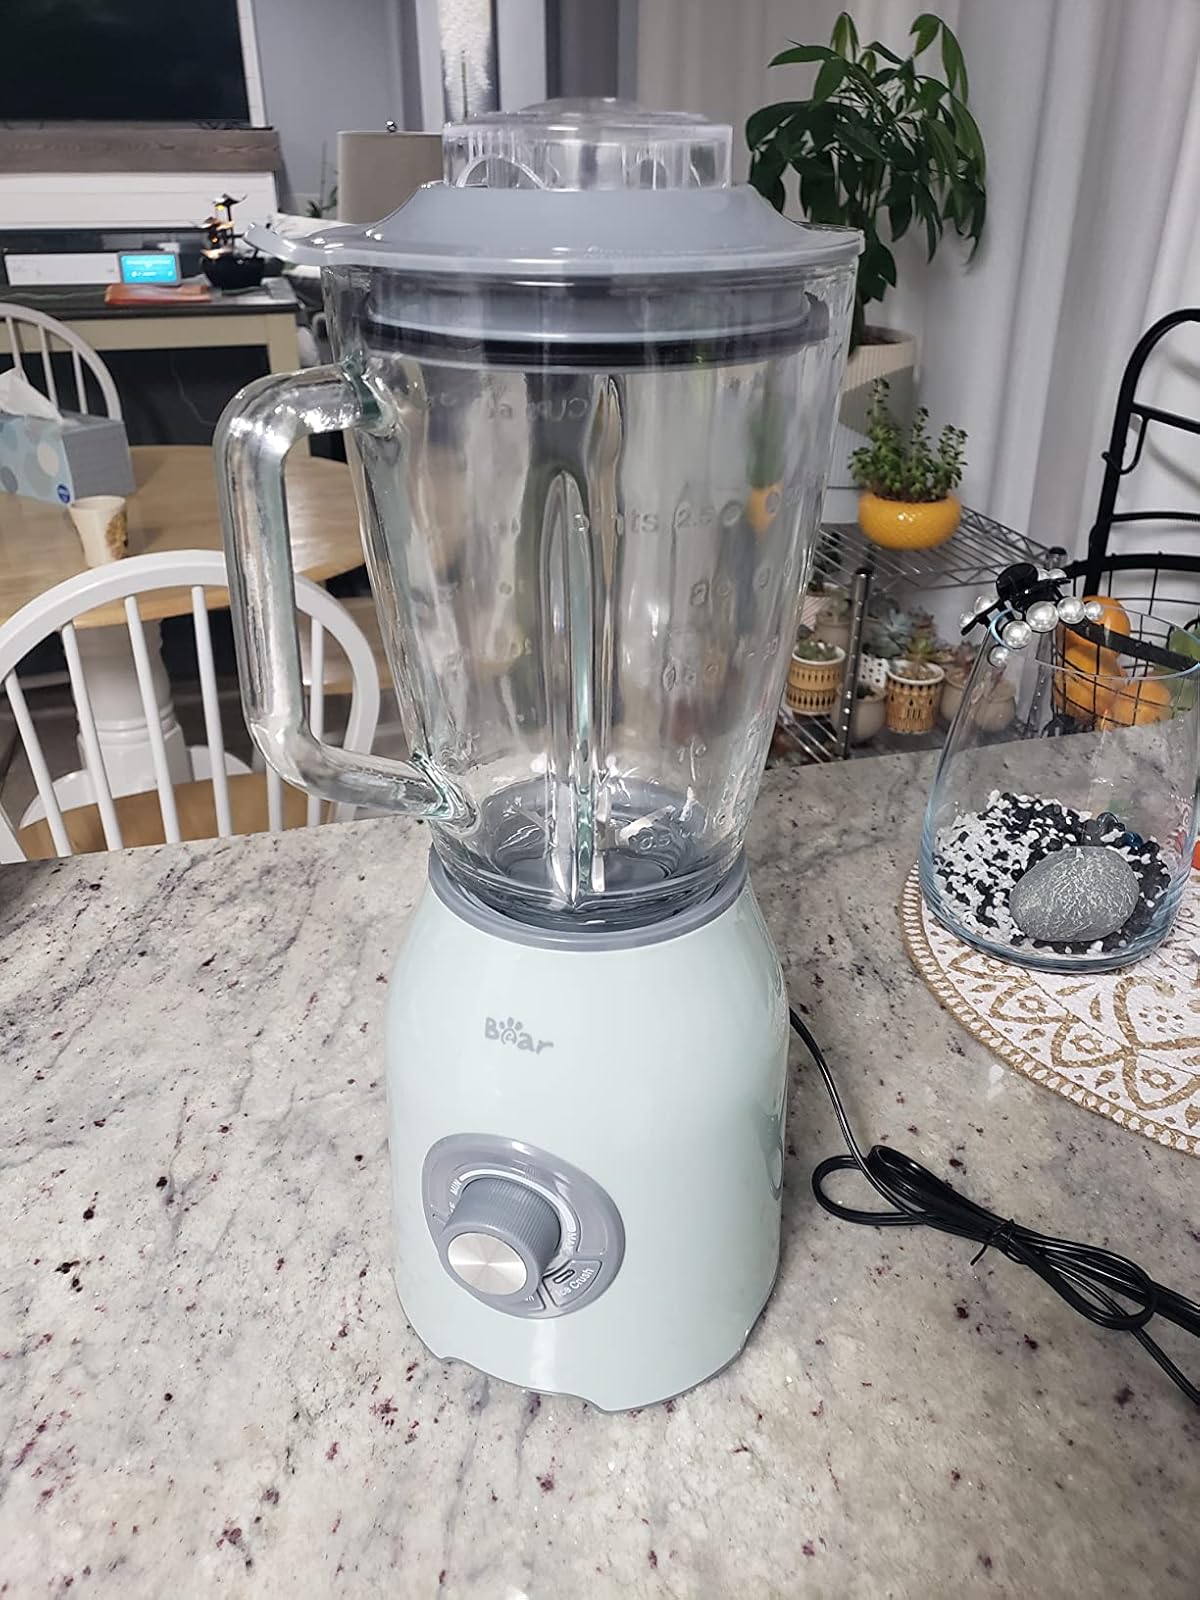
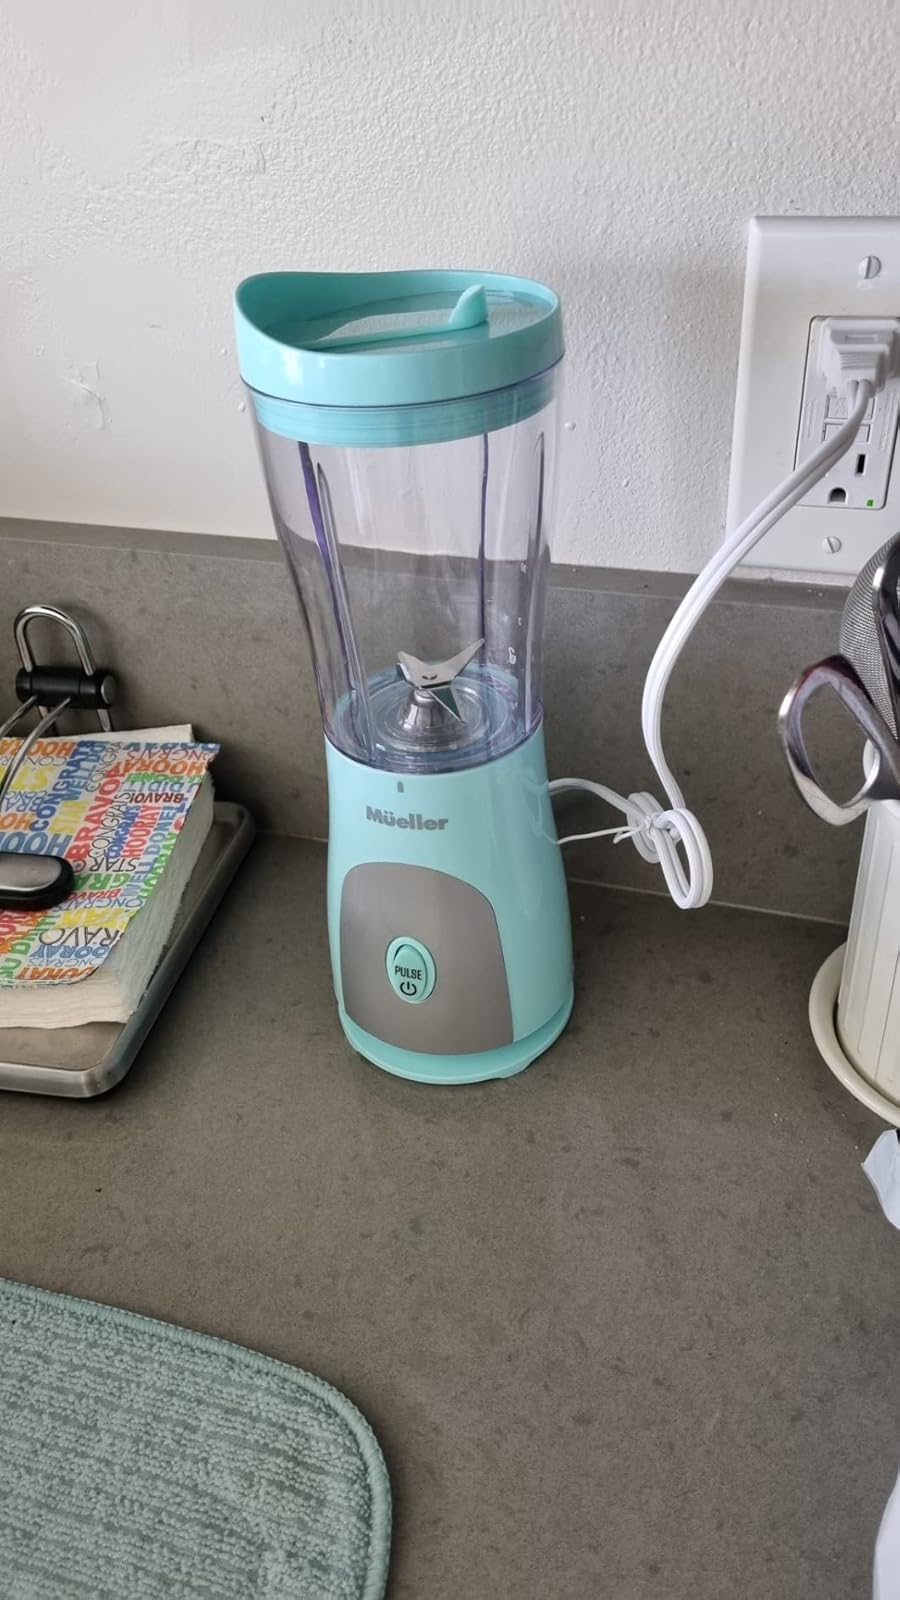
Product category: items_blender
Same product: no